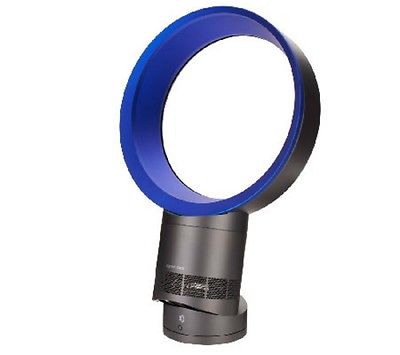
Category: fan